Heinrich Petersen-Angeln

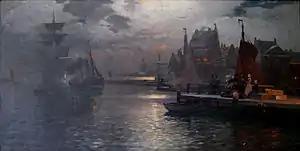
"The Harbour of Harlingen in Moonlight"

Heinrich Wilhelm Petersen, known as Heinrich Petersen-Angeln (4 April 1850 in Westerholz – 23 April 1906 in Angeln, Düsseldorf) was a German painter. He was a pupil of Eugen Dücker.